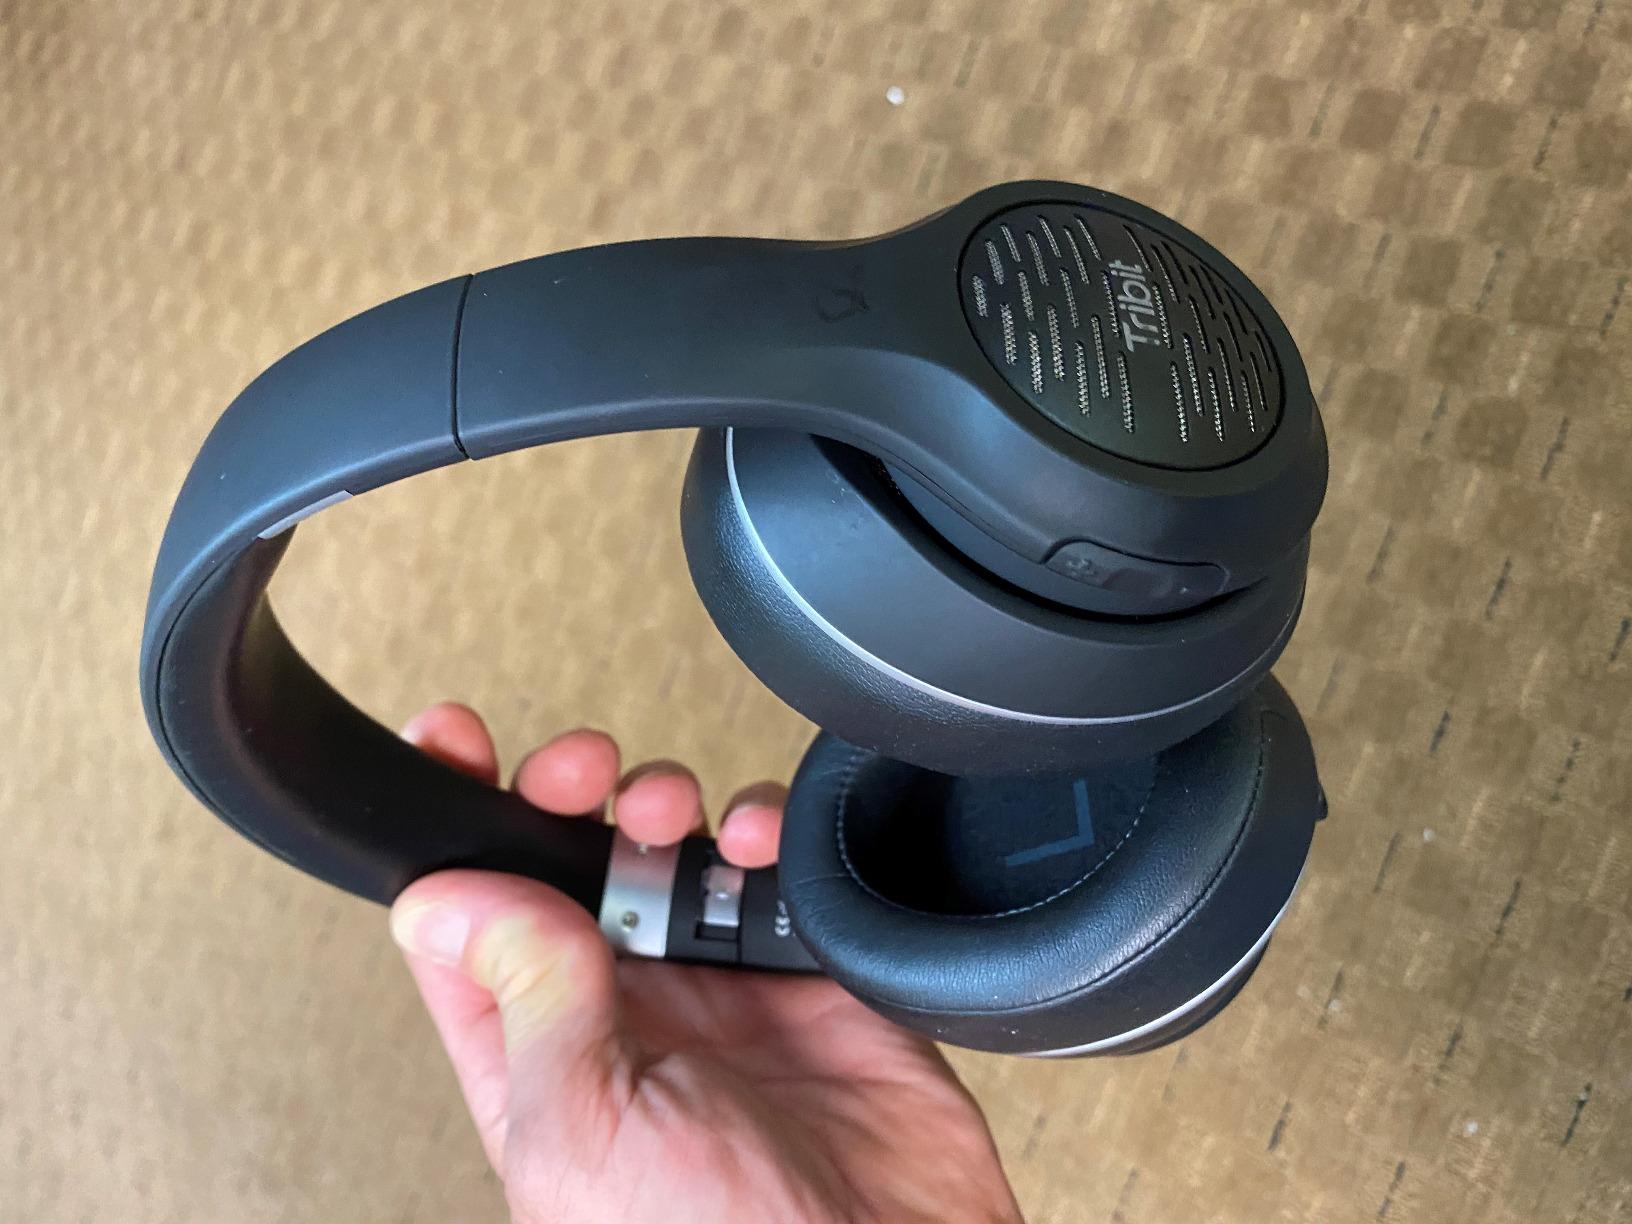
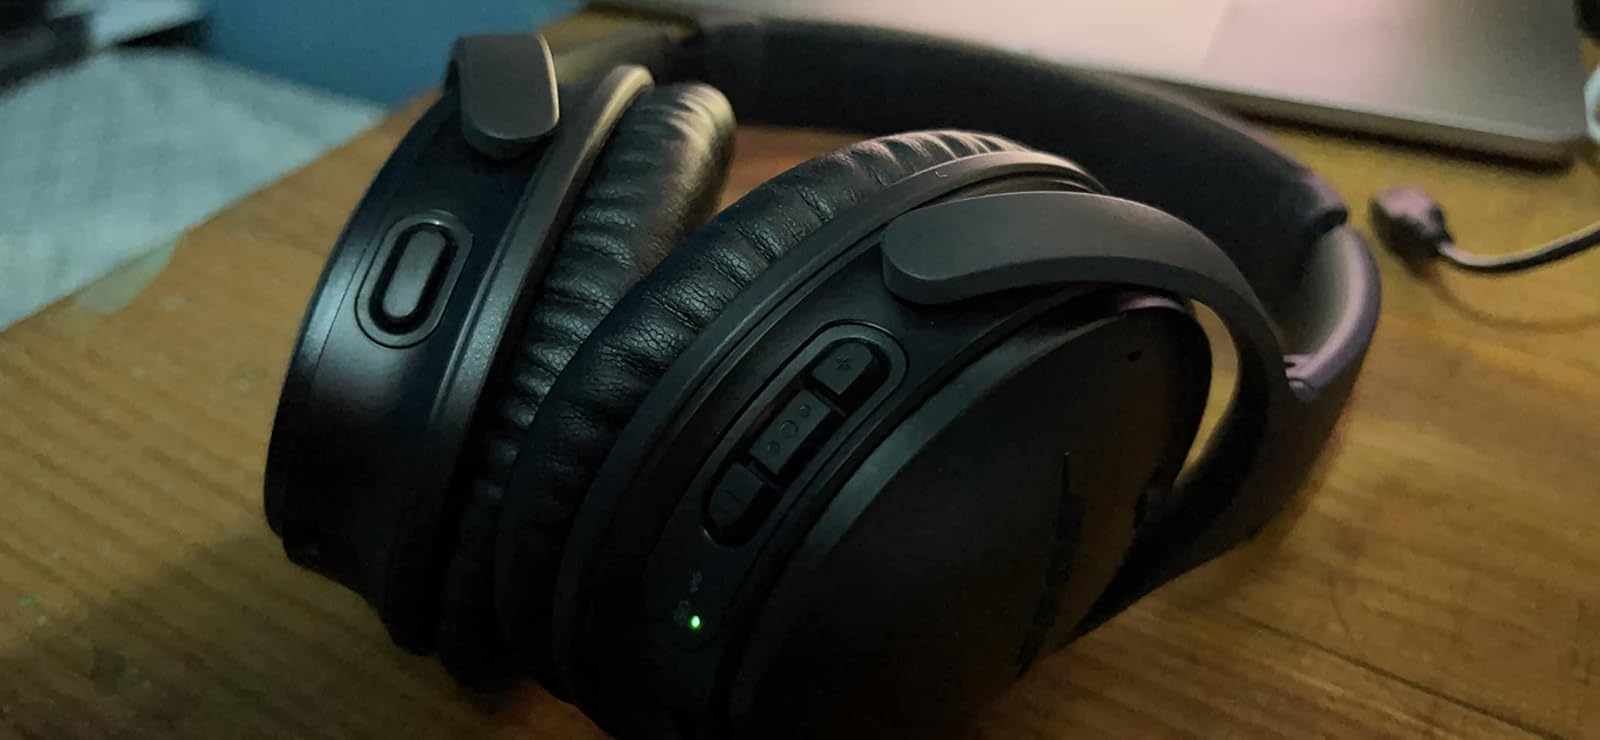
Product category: headphones
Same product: no